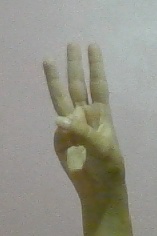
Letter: thaa